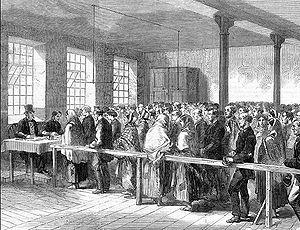
La pénurie de coton du Lancashire, aussi connue sous le nom de panique du coton est une dépression dans l'industrie du textile de l'Angleterre du Nord-Ouest, provoquée par l'interruption de l'importation du coton en balles du fait de la guerre de Sécession, au cours de laquelle les cours de la fibre blanche connaitront une multiplication par six.
Jusqu'à la fin du XVIIIᵉ siècle, la culture du coton était l'affaire de l'Asie, surtout de l'Inde, qui vendait depuis des siècles des filés de coton déjà colorés, très recherchés en Europe.